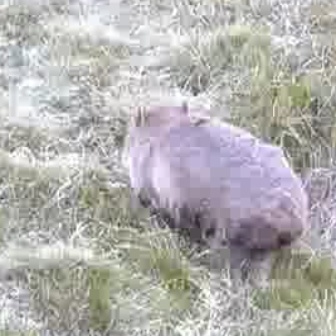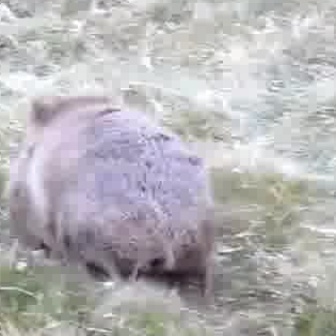
  Please identify the target specified by the bounding box [119,97,307,286] in the first image and locate it in the second image. Return the coordinates in [x_min,y_min,x_max,y_max] format.
Answer: [2,93,215,306]